Bernie Dieter

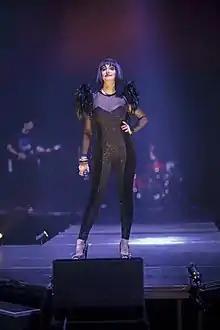
Bernie Dieter in The Spiegeltent

Bernie Dieter (born 2 October 1986) is a cabaret artist, songwriter, and performance artist born in Köln, Germany described as the "undisputed Queen of punk cabaret" and known for her unique voice, dark humour and original songs 'She sings like Marlene Dietrich, like Frank N. Furter, like Kate Bush on speed.' She is the lead singer and songwriter of Bernie Dieter and the Vier and creator of The Little Death Club.